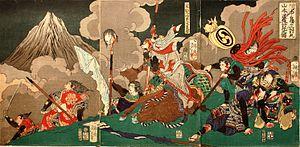
Au milieu du XVIᵉ siècle, alors que le Japon est en pleine guerre civile, un des nombreux conflits qui déchirent le pays oppose Shingen Takeda et Kenshin Uesugi. La zone de conflit est une région située au centre du Japon, au milieu des montagnes, appelée Shinano. Le conflit va se dérouler sur plusieurs années et se centrer sur une zone fertile du Shinano appelée Kawanakajima. À proprement parler, il n’y a pas eu une mais plutôt cinq batailles de Kawanakajima allant de la série d’escarmouches à la bataille rangée, la principale étant la quatrième.